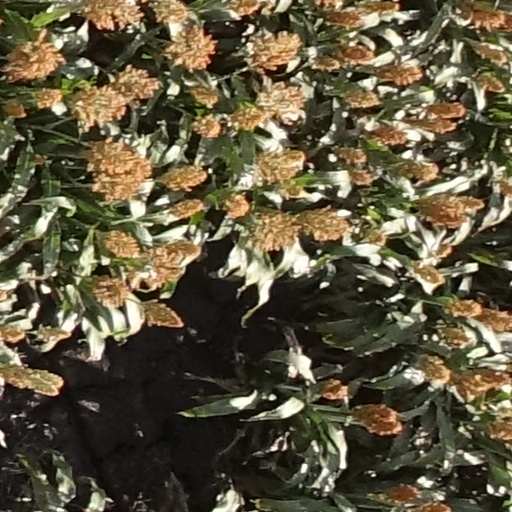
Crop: sorghum